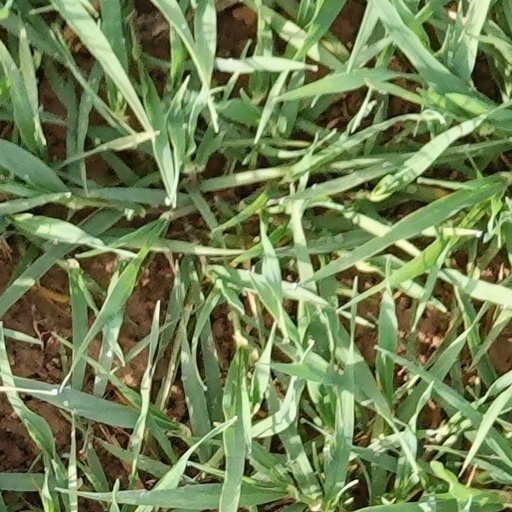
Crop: wheat